Plateosaurus

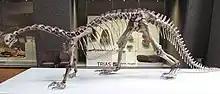
Photograph of a mounted cast in left lateral view, with tail dragging on the ground.

The bipedal-quadrupedal consensus was changed by a detailed study of the forelimbs of "Plateosaurus" by Bonnan and Senter (2007), which clearly showed that "Plateosaurus" was incapable of pronating its hands. The pronated position in some museum mounts had been achieved by exchanging the position of radius and ulna in the elbow. The lack of forelimb pronation meant that "Plateosaurus" was an obligate (i.e. unable to walk in any other way) biped. Further indicators for a purely bipedal mode of locomotion are the great difference in limb length (the hind limb is roughly twice as long as the forelimb), the very limited motion range of the forelimb, and the fact that the centre of mass rests squarely over the hind limbs. A recent study based on the cross-sectional geometry of long limb bones, comparisons with extant taxa and inference models also confirmed a bipedal posture and erect stance for "Plateosaurus".